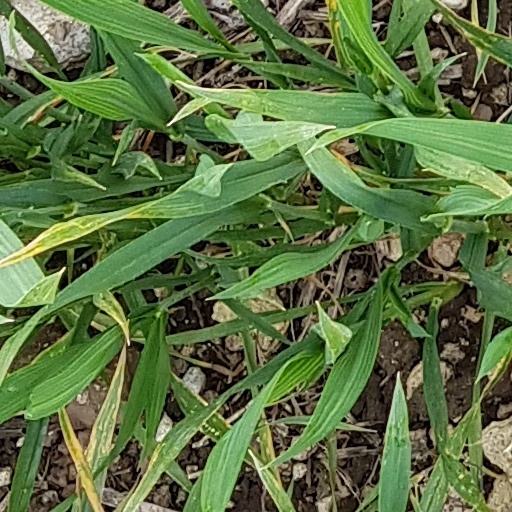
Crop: wheat